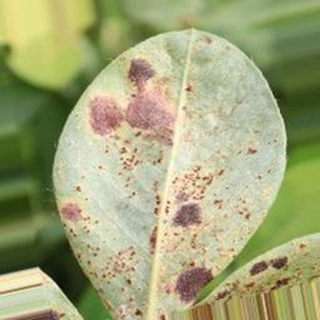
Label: groundnut_rust